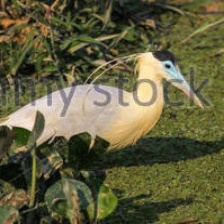
Species: CAPPED HERON
Scientific name: PILHERODIUS PILEATUS
ImageNet parent category: little_blue_heron